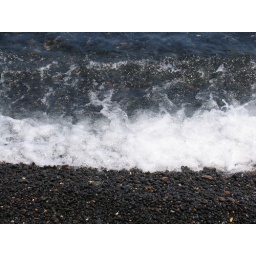
black stone beach &amp;quot;Mavra Voila&amp;quot; near Emporio